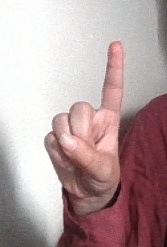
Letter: bb